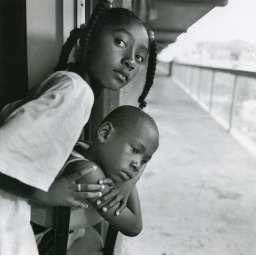
girl with boy by door